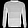
Label: Pullover